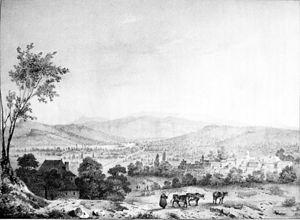
Plaine d'Aoste ATTENTION
Aoste est une commune française située dans le département de l'Isère, en région Auvergne-Rhône-Alpes.